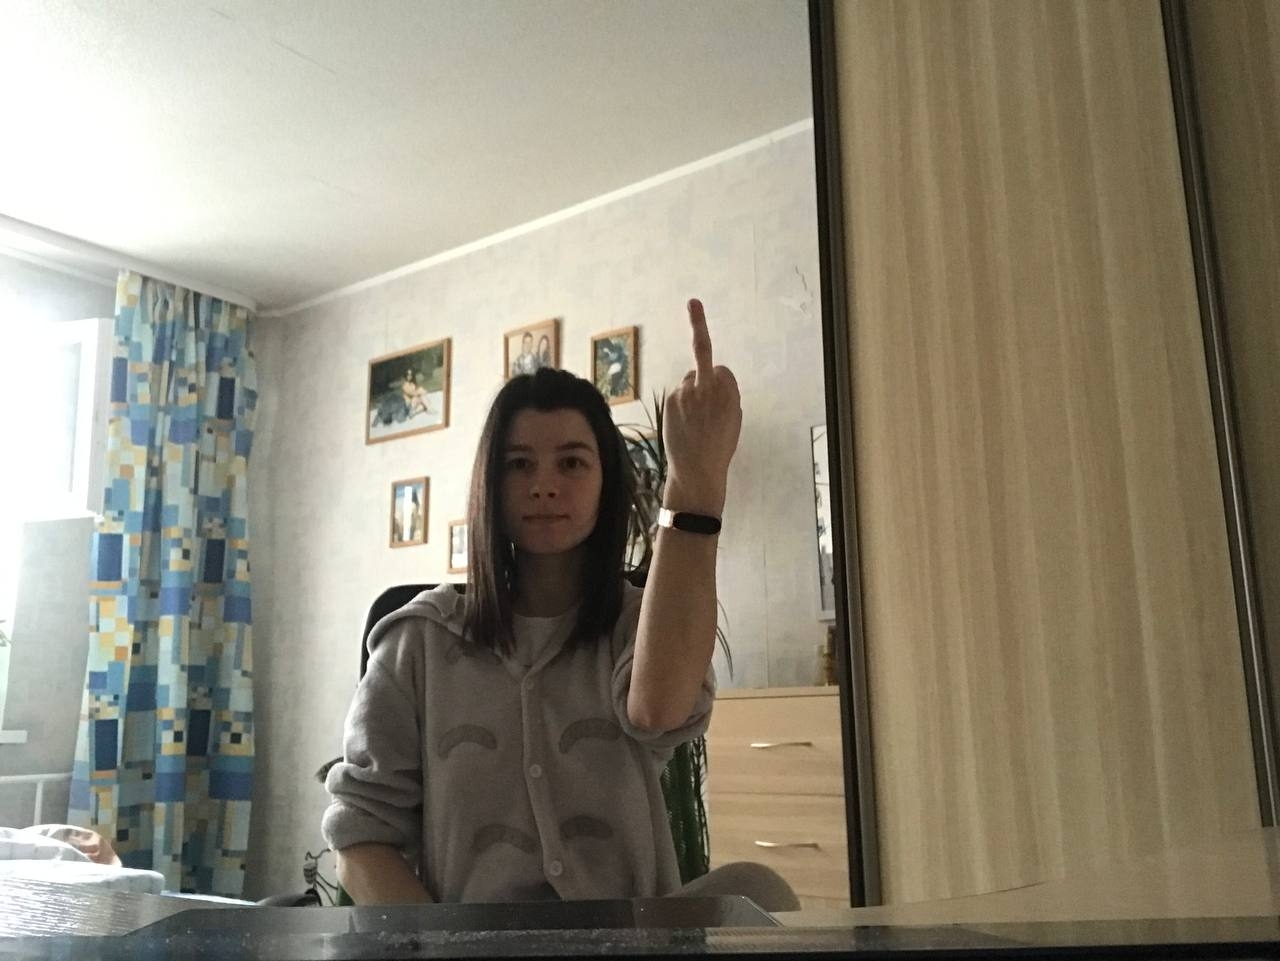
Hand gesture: middle_finger